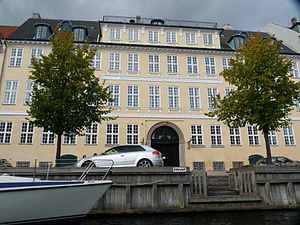
Fredede bygninger i Københavns Kommune, postnummer 14xx
Denne liste over fredede bygninger i Københavns Kommune viser alle fredede bygninger i Københavns Kommune i postnumrene 14xx, bortset fra kirker. Listen bygger på data fra Kulturarvsstyrelsen.